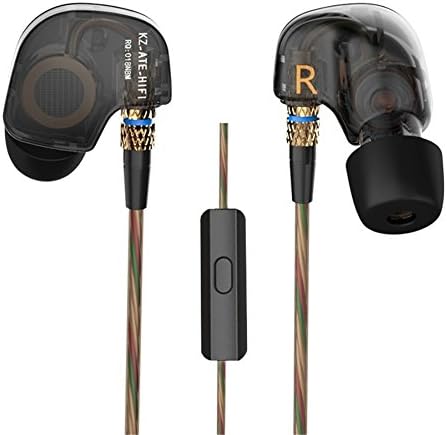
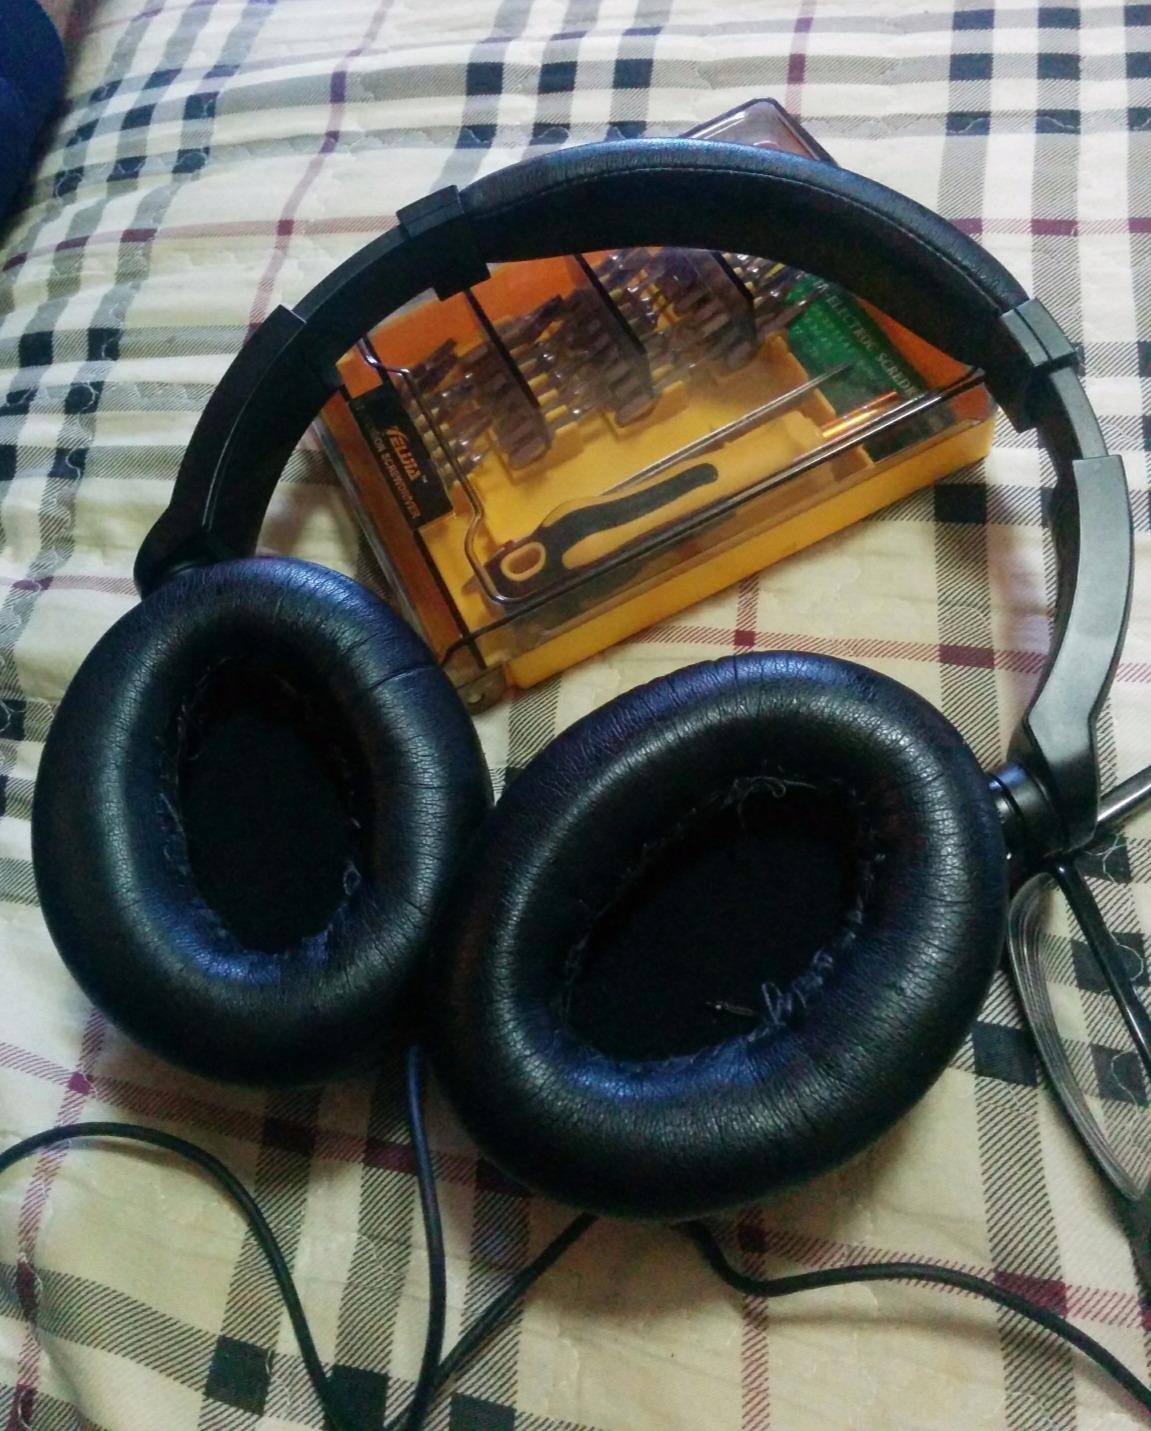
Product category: headphones
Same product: no